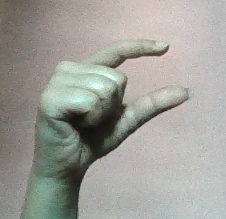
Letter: dal